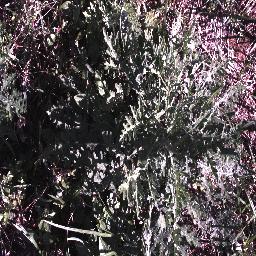
Label: parthenium